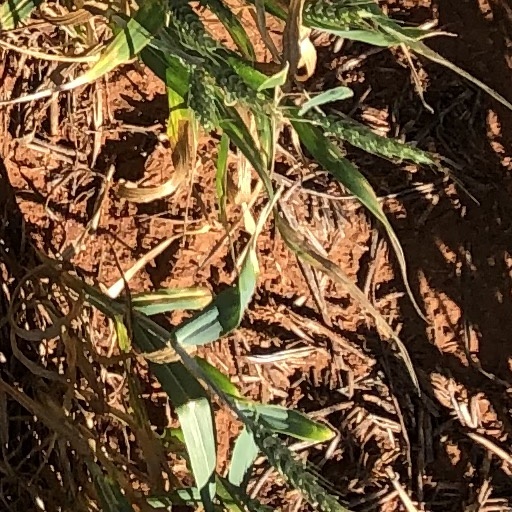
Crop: wheat